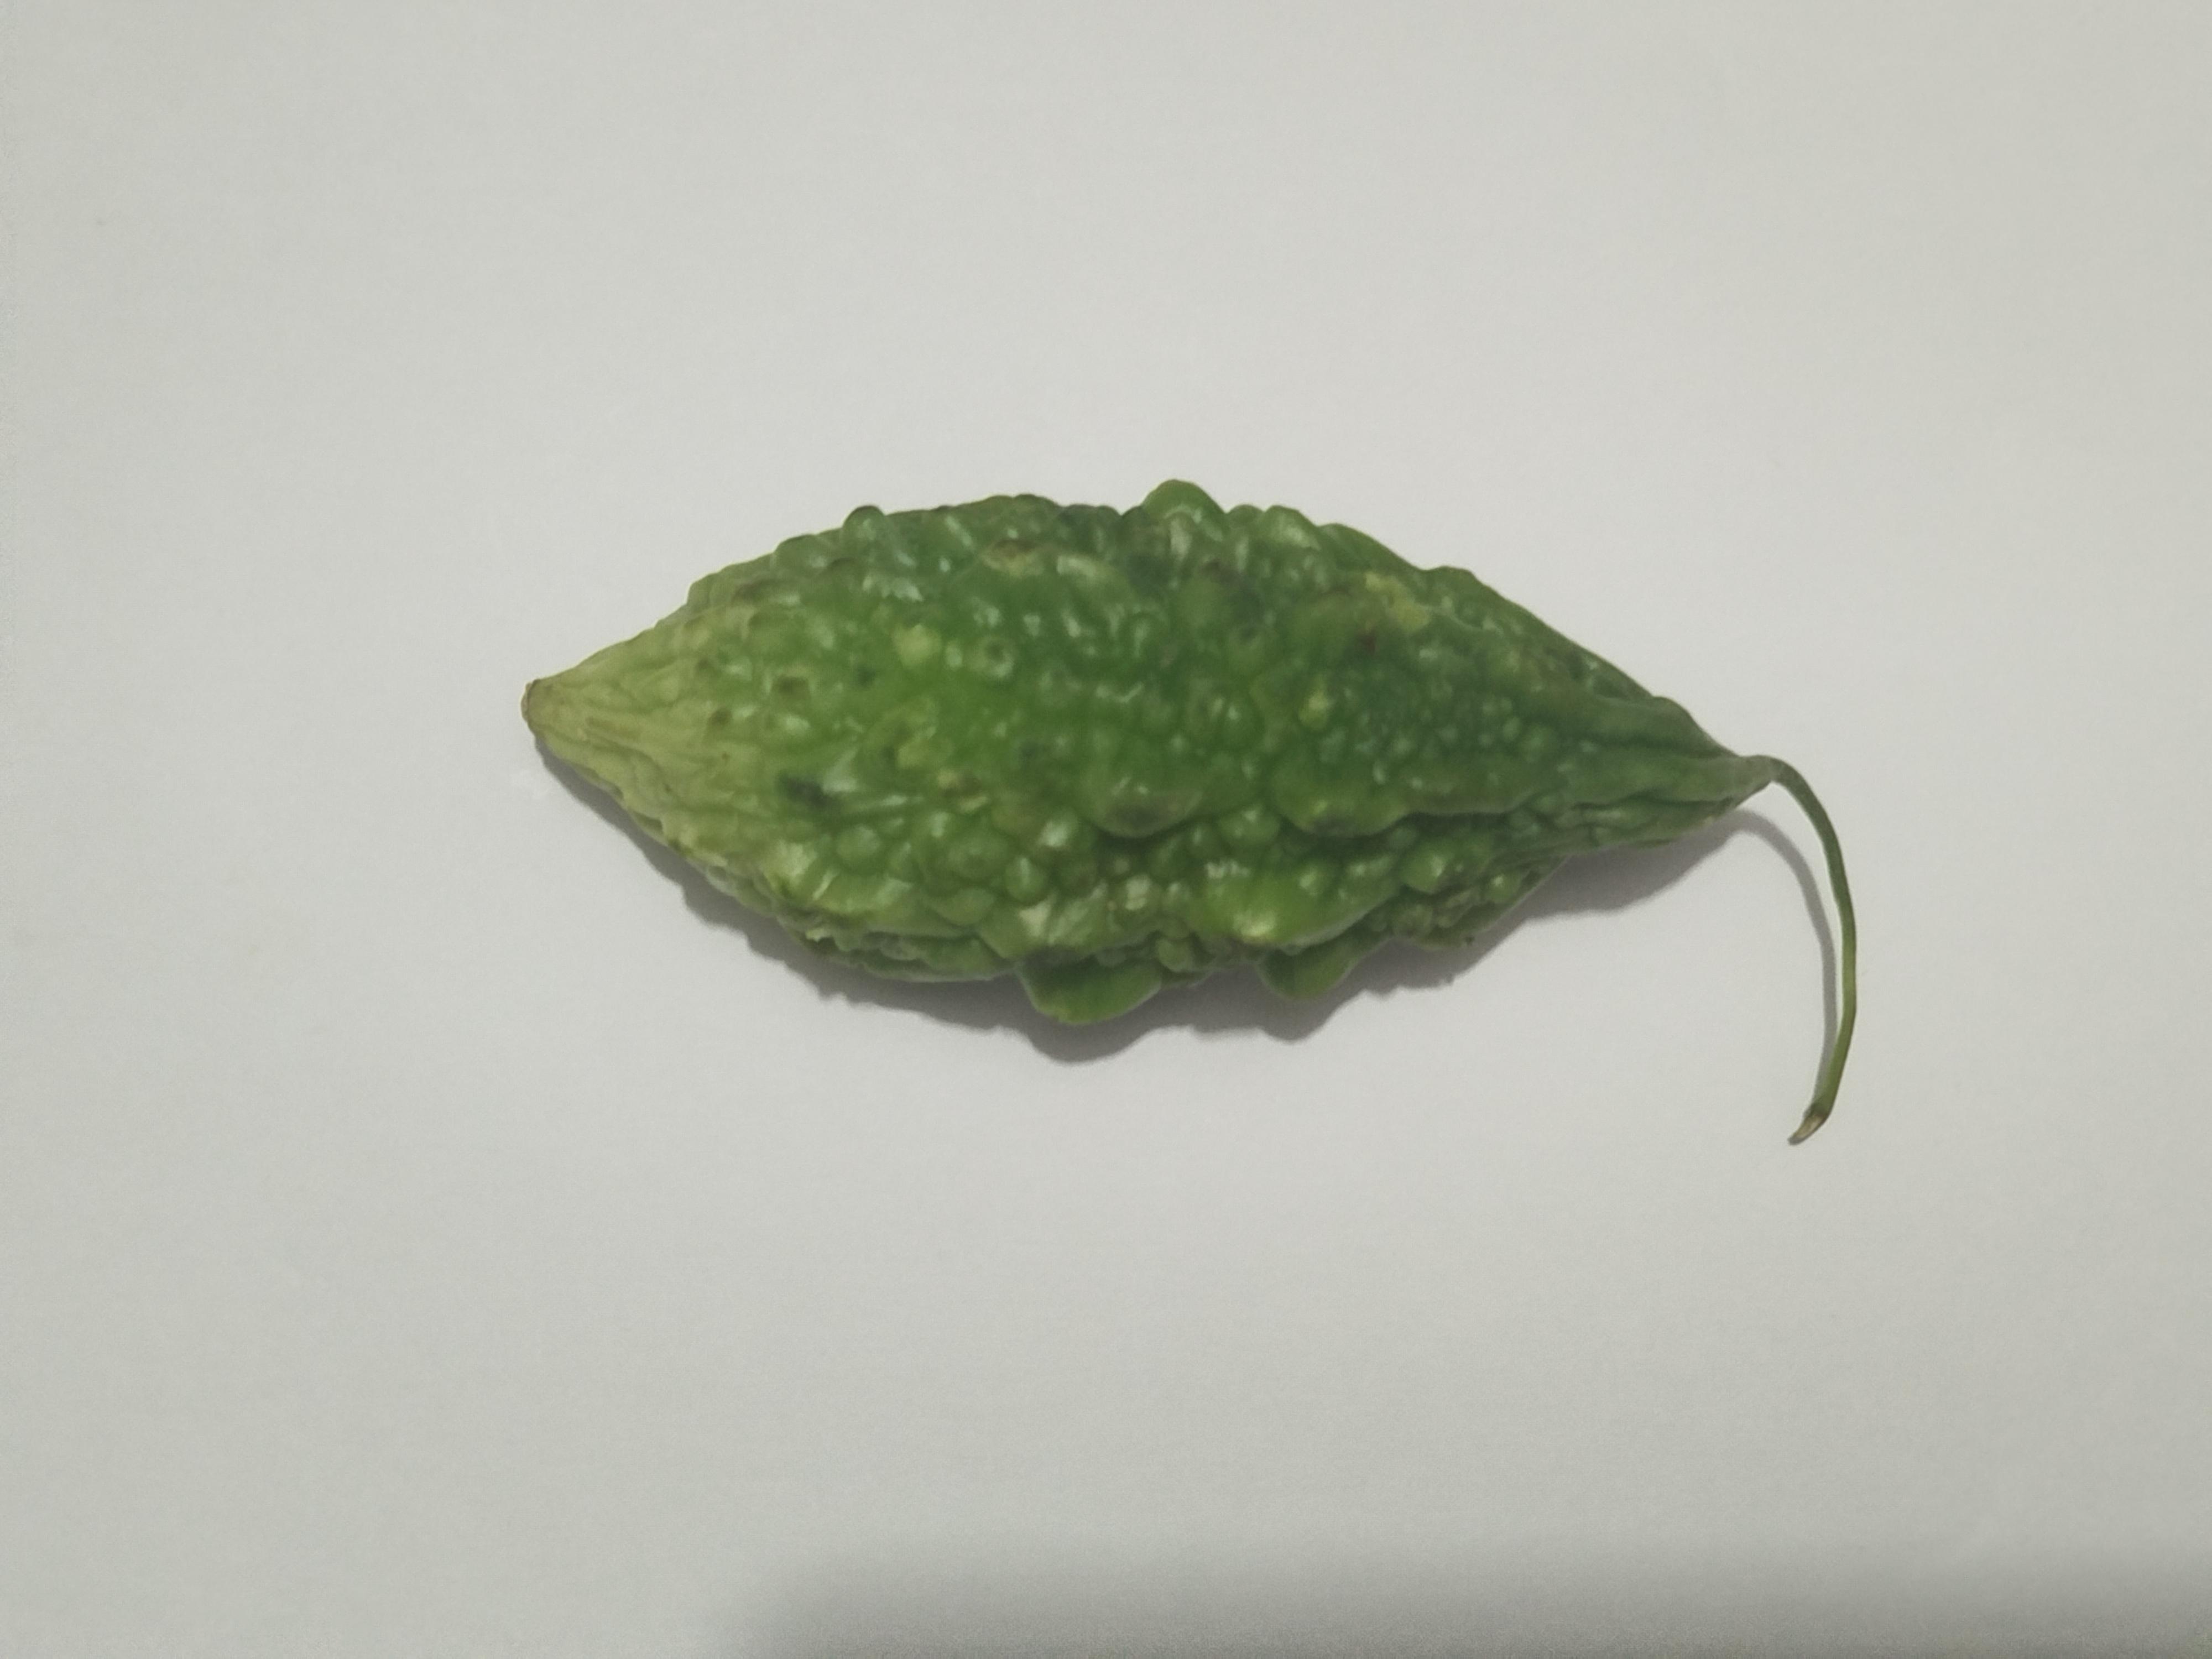
Label: Bitter melon